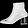
Label: Ankle boot